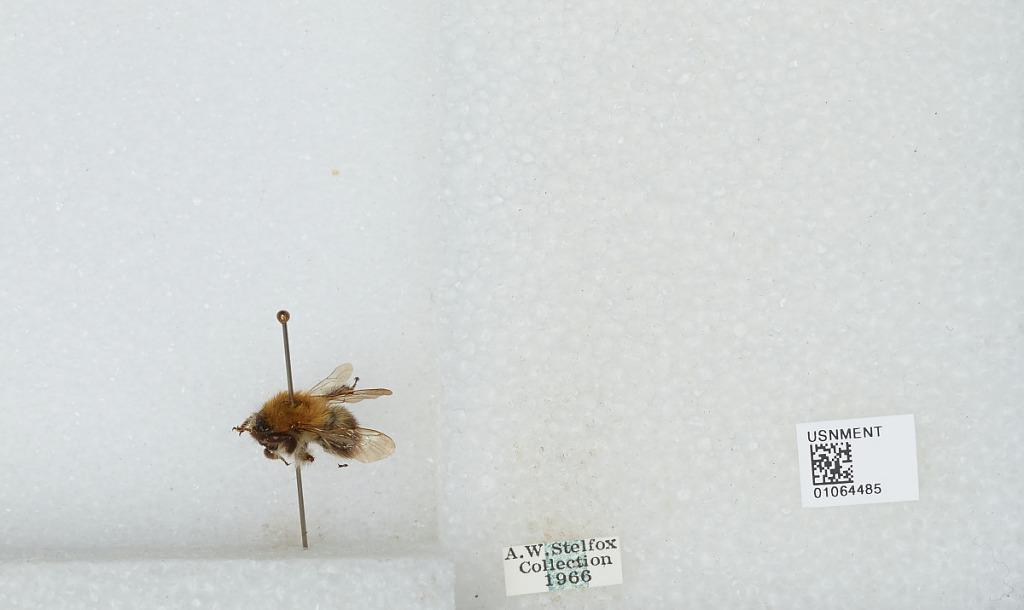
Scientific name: Bombus sp.